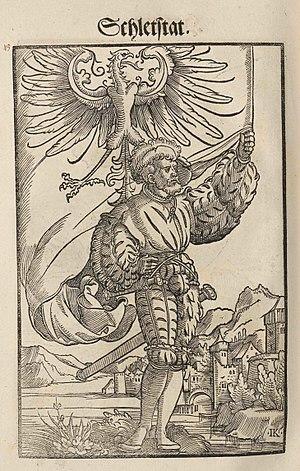
Sélestat est une commune française, dans le département du Bas-Rhin, en Alsace.